Hayley Nolan

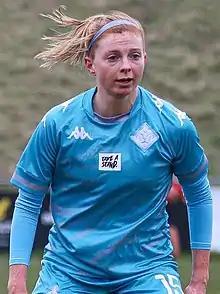
Nolan in 2021

Hayley Rebecca Nolan (born 7 March 1997) is an Irish professional footballer who plays as a midfielder for Crystal Palace in the Women's Super League and the Republic of Ireland national team.